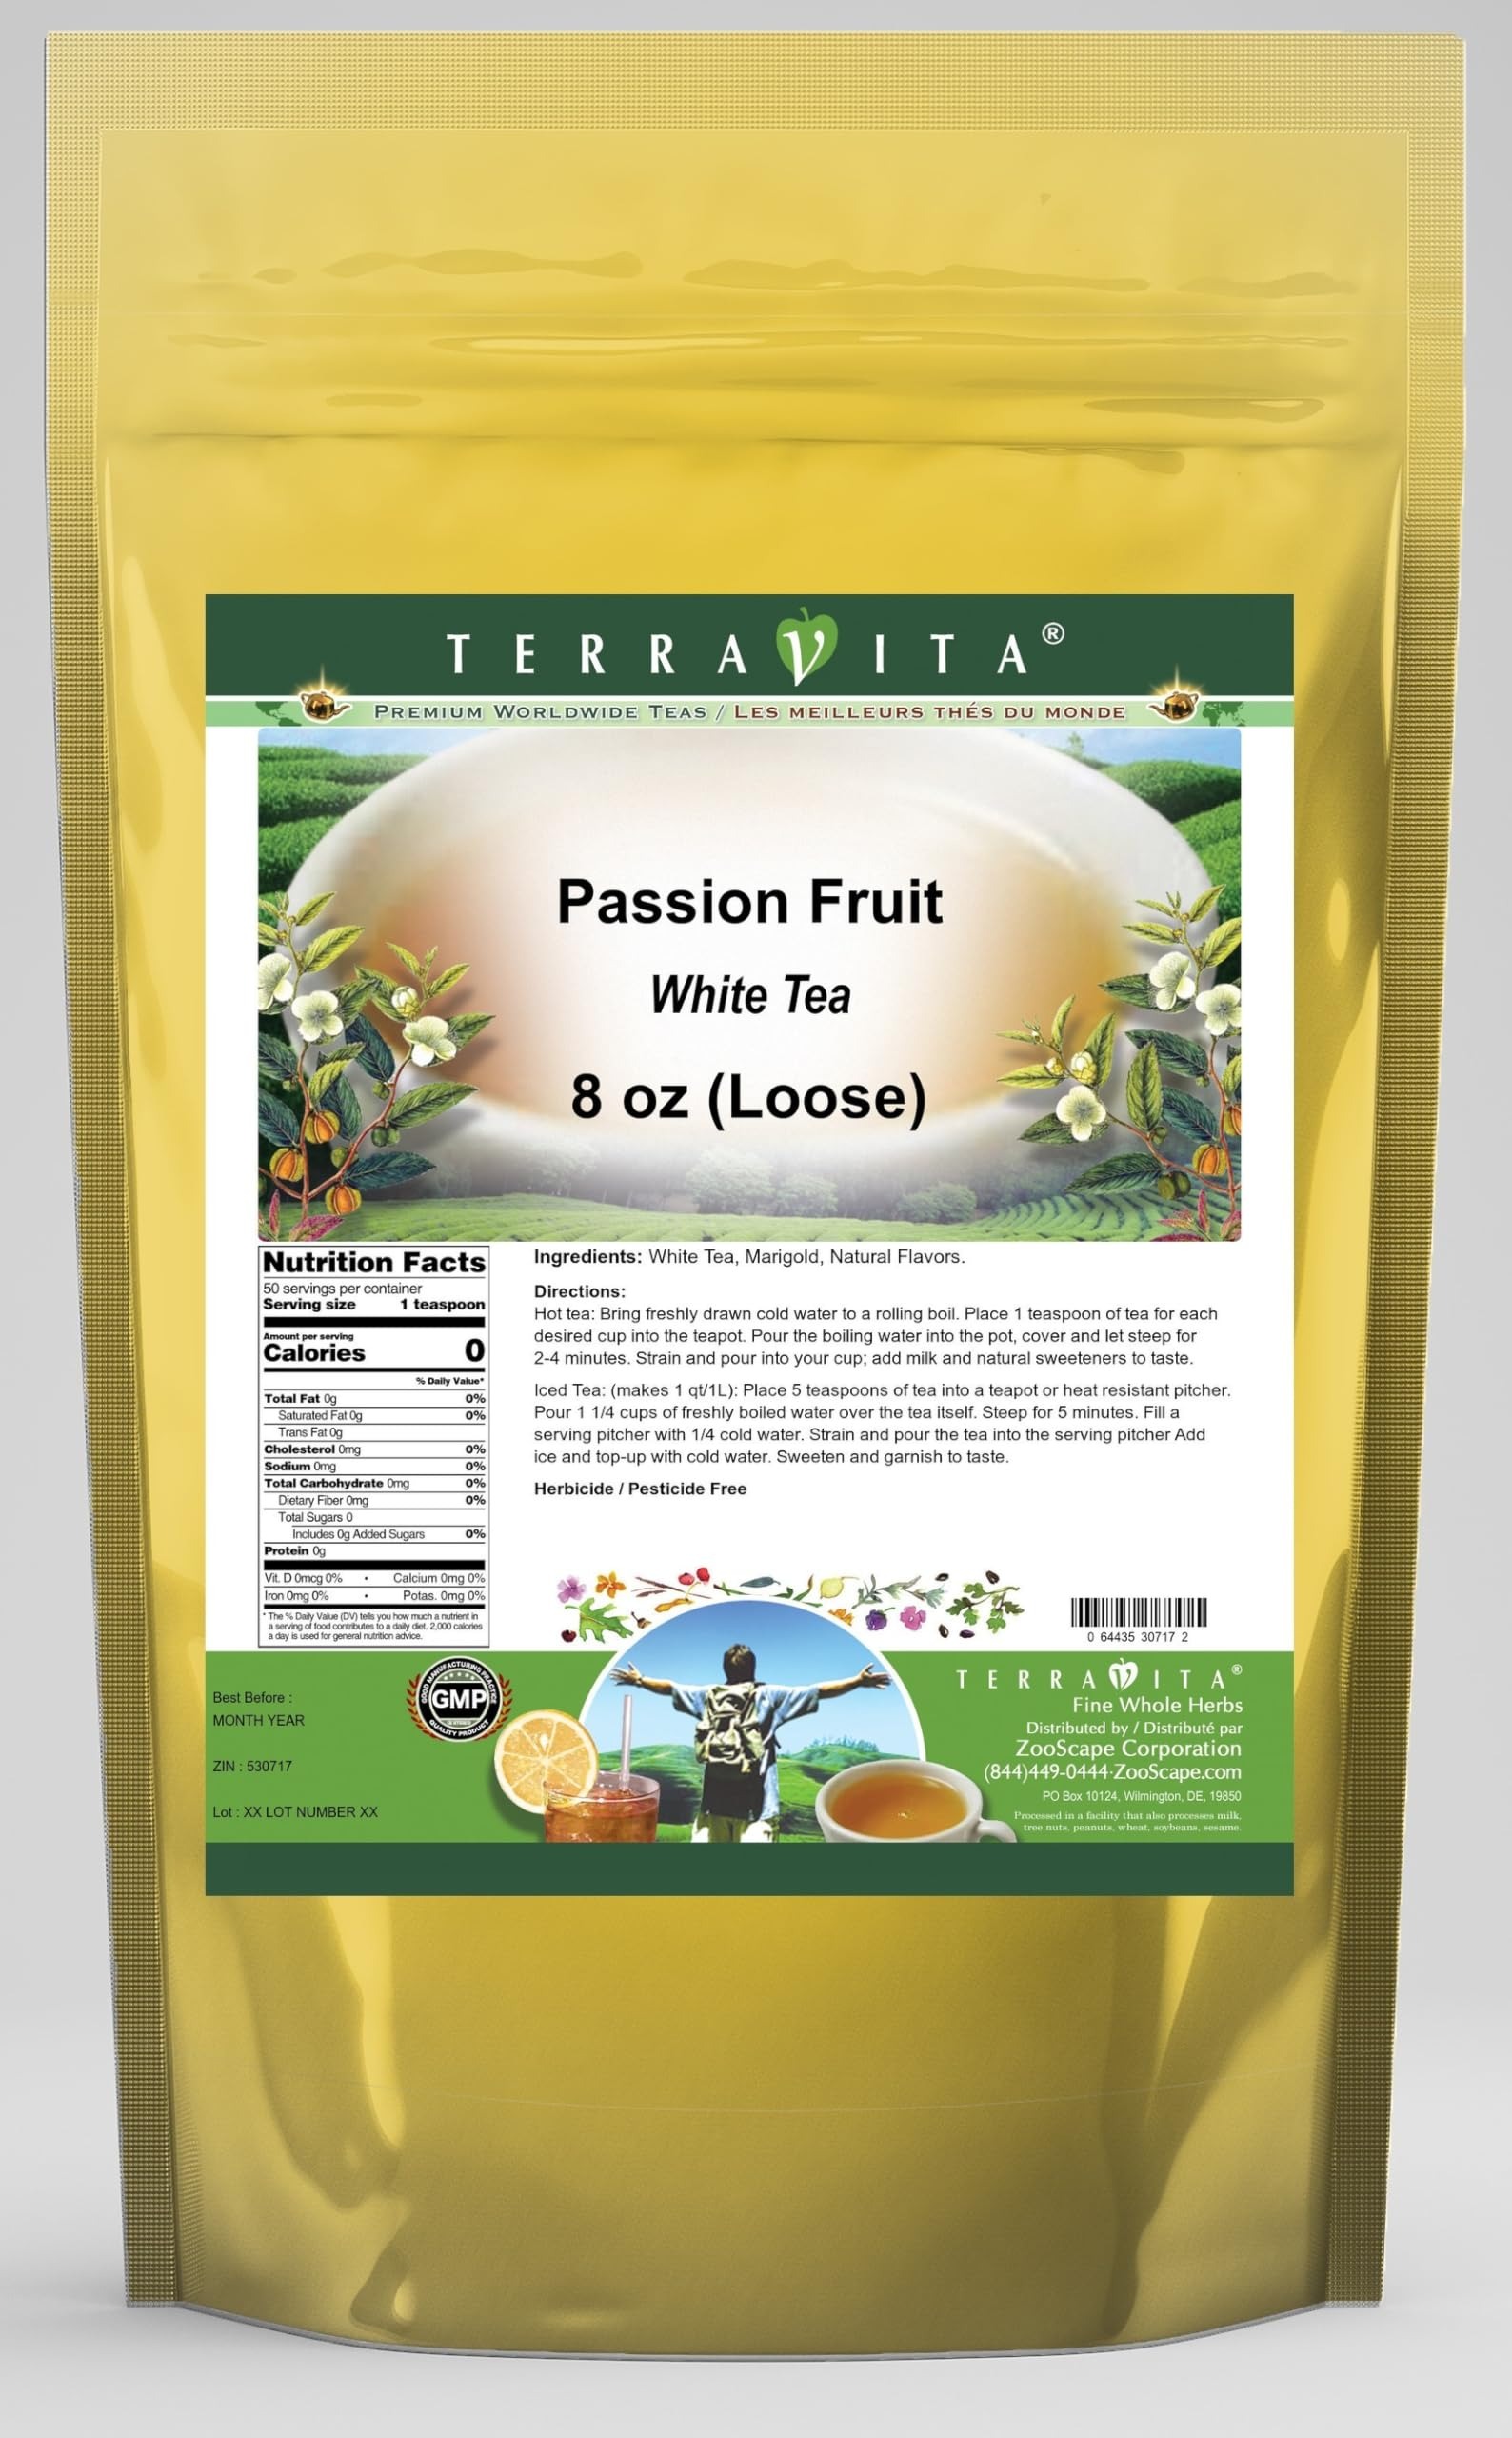
Item Name: Passion Fruit White Tea (Loose) (8 oz, ZIN: 530717) - 2 Pack
Bullet Point 1: Our Passion Fruit White Tea is a mouth-watering flavored White tea that you can enjoy all year round! - Ingredients: White tea, Marigold and natural passion fruit flavor.
Bullet Point 2: No fillers.
Bullet Point 3: Manufacturer: TerraVita
Bullet Point 4: Size: 8 oz
Bullet Point 5: Loose Leaf White Tea - Packed in a convenient upright pouch!
Product Description: Our Passion Fruit White Tea is a mouth-watering flavored White tea that you can enjoy all year round! - Ingredients: White tea, Marigold and natural passion fruit flavor. - Hot tea brewing method: Bring freshly drawn cold water to a rolling boil. Place 1 teaspoon of tea for each desired cup into the teapot. Pour the boiling water into the pot, cover and let steep for 2-4 minutes. Strain and pour into your cup; add milk and natural sweeteners to taste. - Iced tea brewing method: (to make 1 liter/quart): Place 5 teaspoons of tea into a teapot or heat resistant pitcher. Pour 1 1/4 cups of freshly boiled water over the tea itself. Steep for 5 minutes. Fill a serving pitcher with 1/4 cold water. Strain and pour the tea into the serving pitcher Add ice and top-up with cold water. Sweeten and garnish to taste. - TerraVita is an exclusive line of premium-quality, natural source products that use only the finest, purest and most potent ingredients found around the world. TerraVita is hallmarked by the highest possible standards of purity, potency, stability and freshness. All of our products are prepared with the highest elements of quality control, from raw materials through the entire manufacturing process, up to and including the moment that the bottles or bags are sealed for freshness and shipped out to you. Our highest possible standards are certified by independent laboratories and backed by our personal guarantee. - TerraVita exists to meet and ensure your family's health and wellness without the harmful effects of chemicals and health products. We strive to make all of our products affordable and reliable and are constantly searching the market to maintain our affordability and to look for new ways to serve you and the ones you love. TerraVita has become a trusted househ
Value: 16.0
Unit: Ounce

Price: 97.46